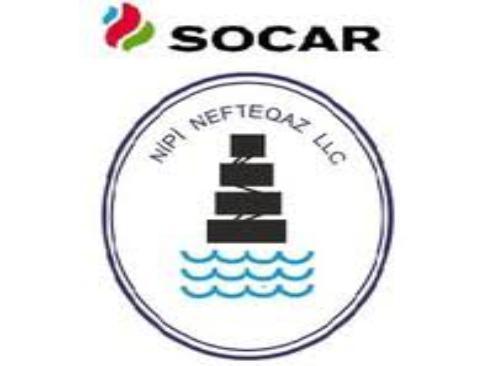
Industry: Others